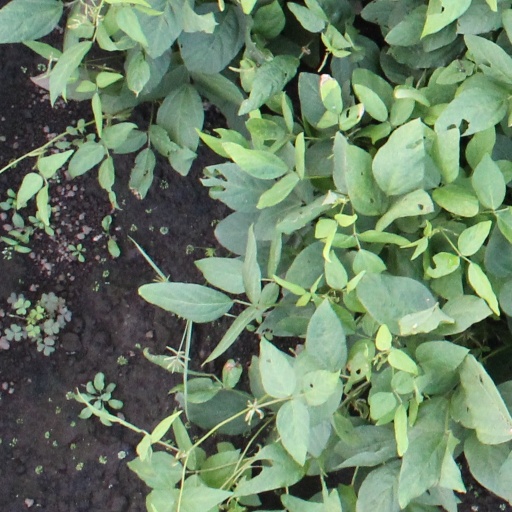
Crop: soybean